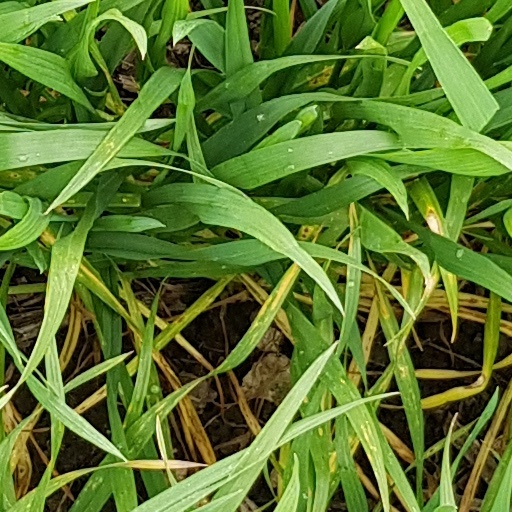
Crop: wheat